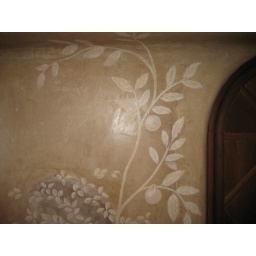
things like this everywhere. This is the wall of the bathroom near the hot tub.